Engineered Arts

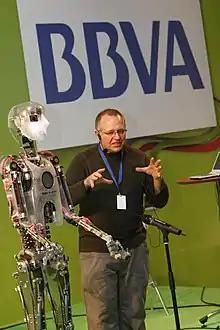
Will Jackson (right) of Engineered Arts with the Robothespian

It is tall, weighs in at , sports an aluminium chassis and a body shell made of polyethylene terephthalate plastic and its body offers over 30 axes of movement.